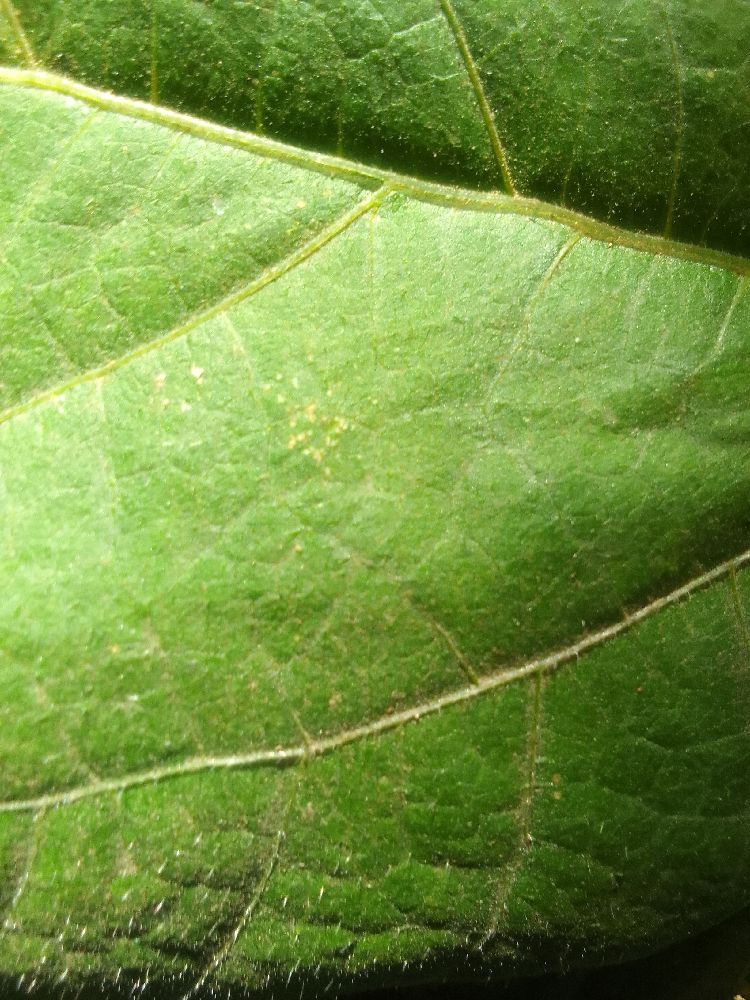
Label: healthy